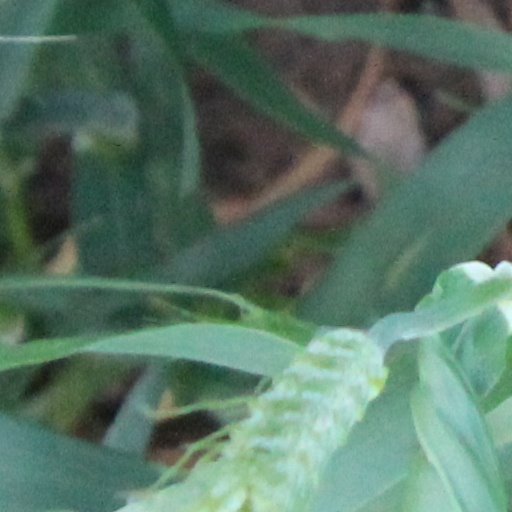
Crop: wheat